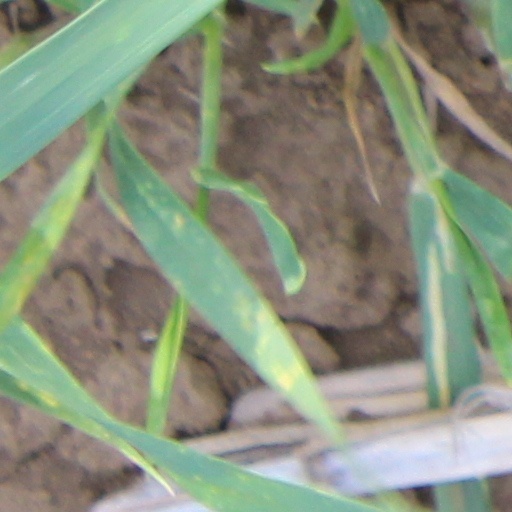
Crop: wheat